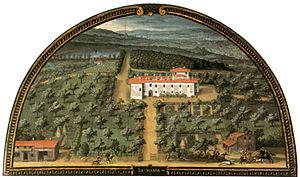
La Villa Medicea La Magia ou Villa La Màgia est une villa médicéenne qui se situe au centre de Quarrata en province de Pistoia, 63 Via Vecchia Fiorentina.